Austin Apache

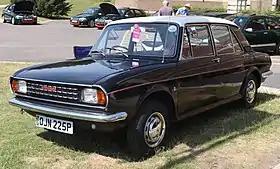
1976 Austin Apache

The Austin Apache is a small family car that was produced by Leykor between November 1971 and 1978. The Apache was the last BMC ADO16 car to be produced. The Spanish manufacturer Authi also built a version of the car, called the Austin Victoria, at its Pamplona plant between 1972 and 1975.